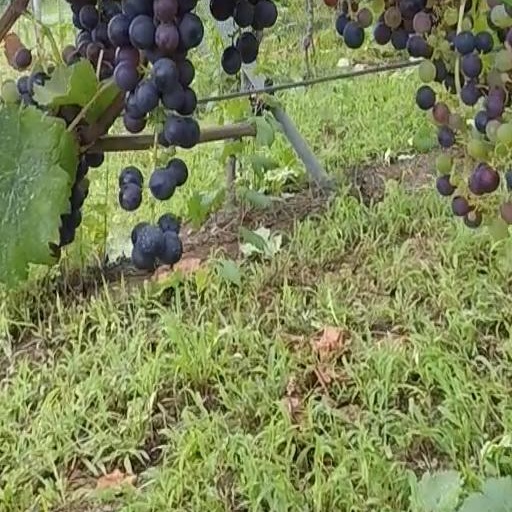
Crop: grape